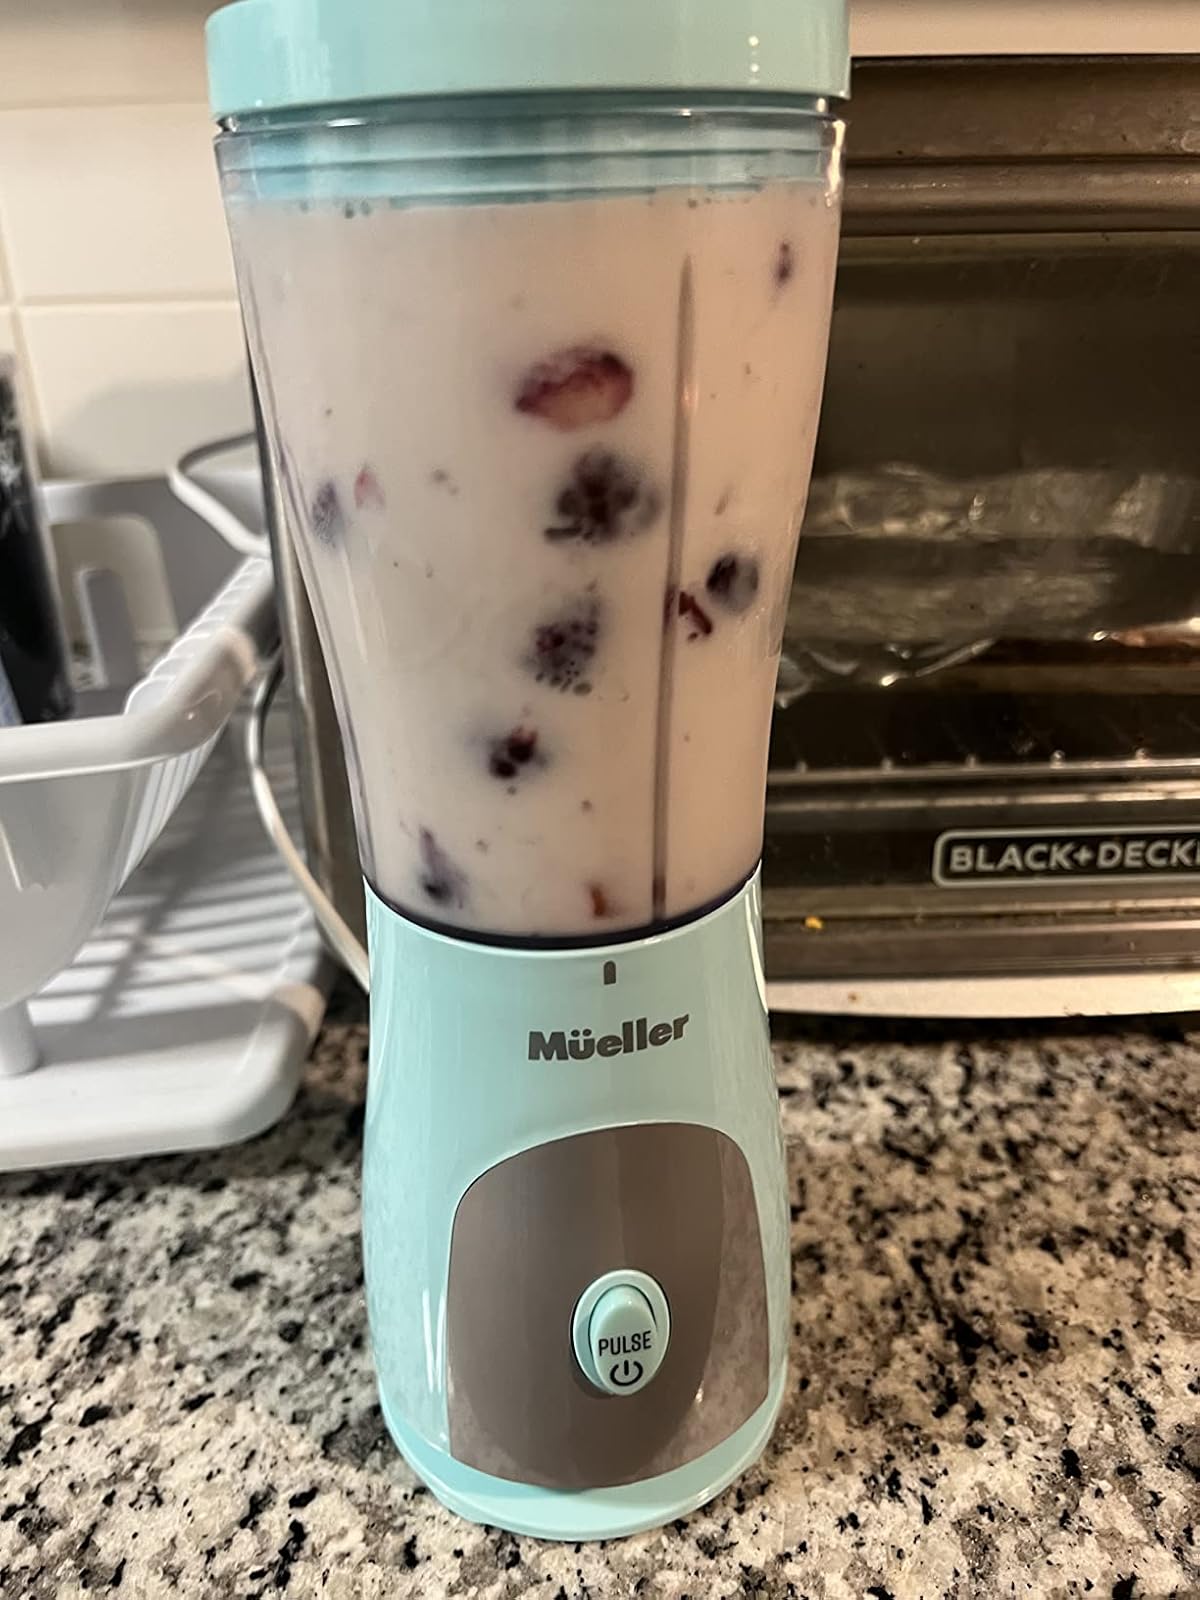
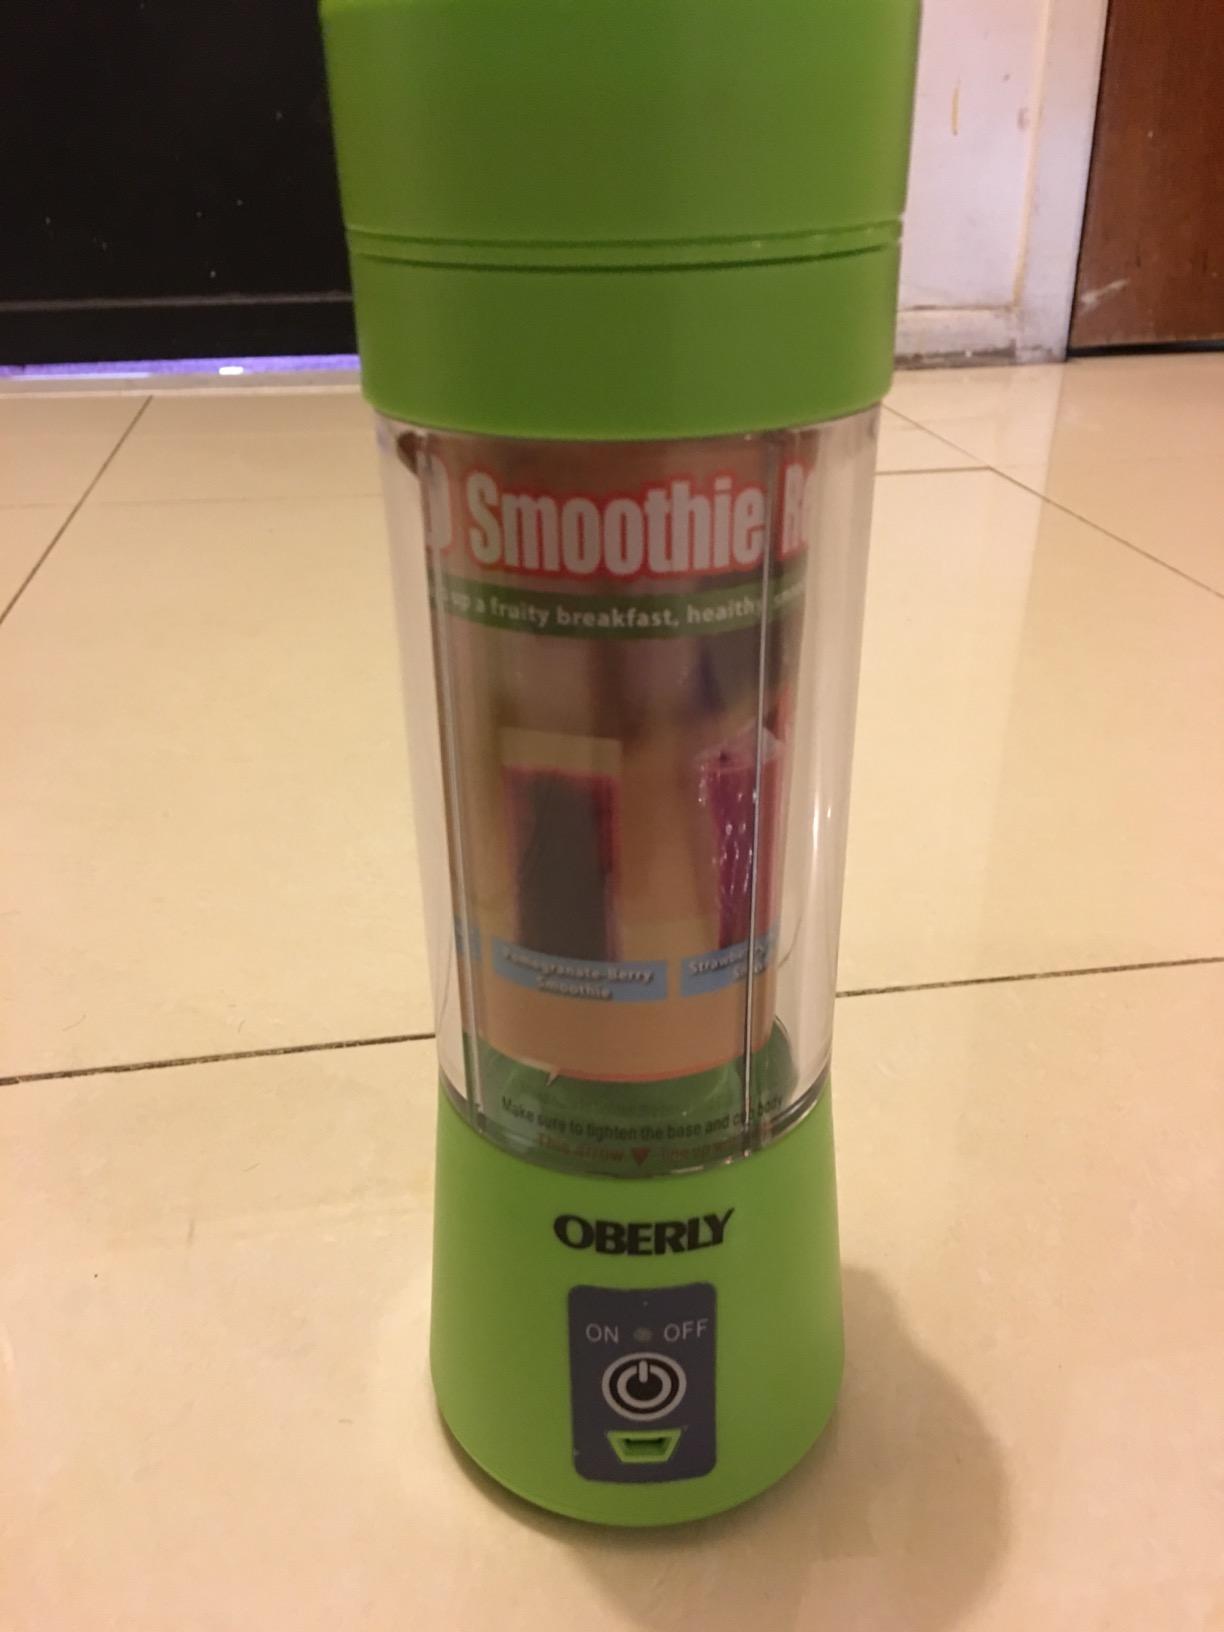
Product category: items_blender
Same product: no